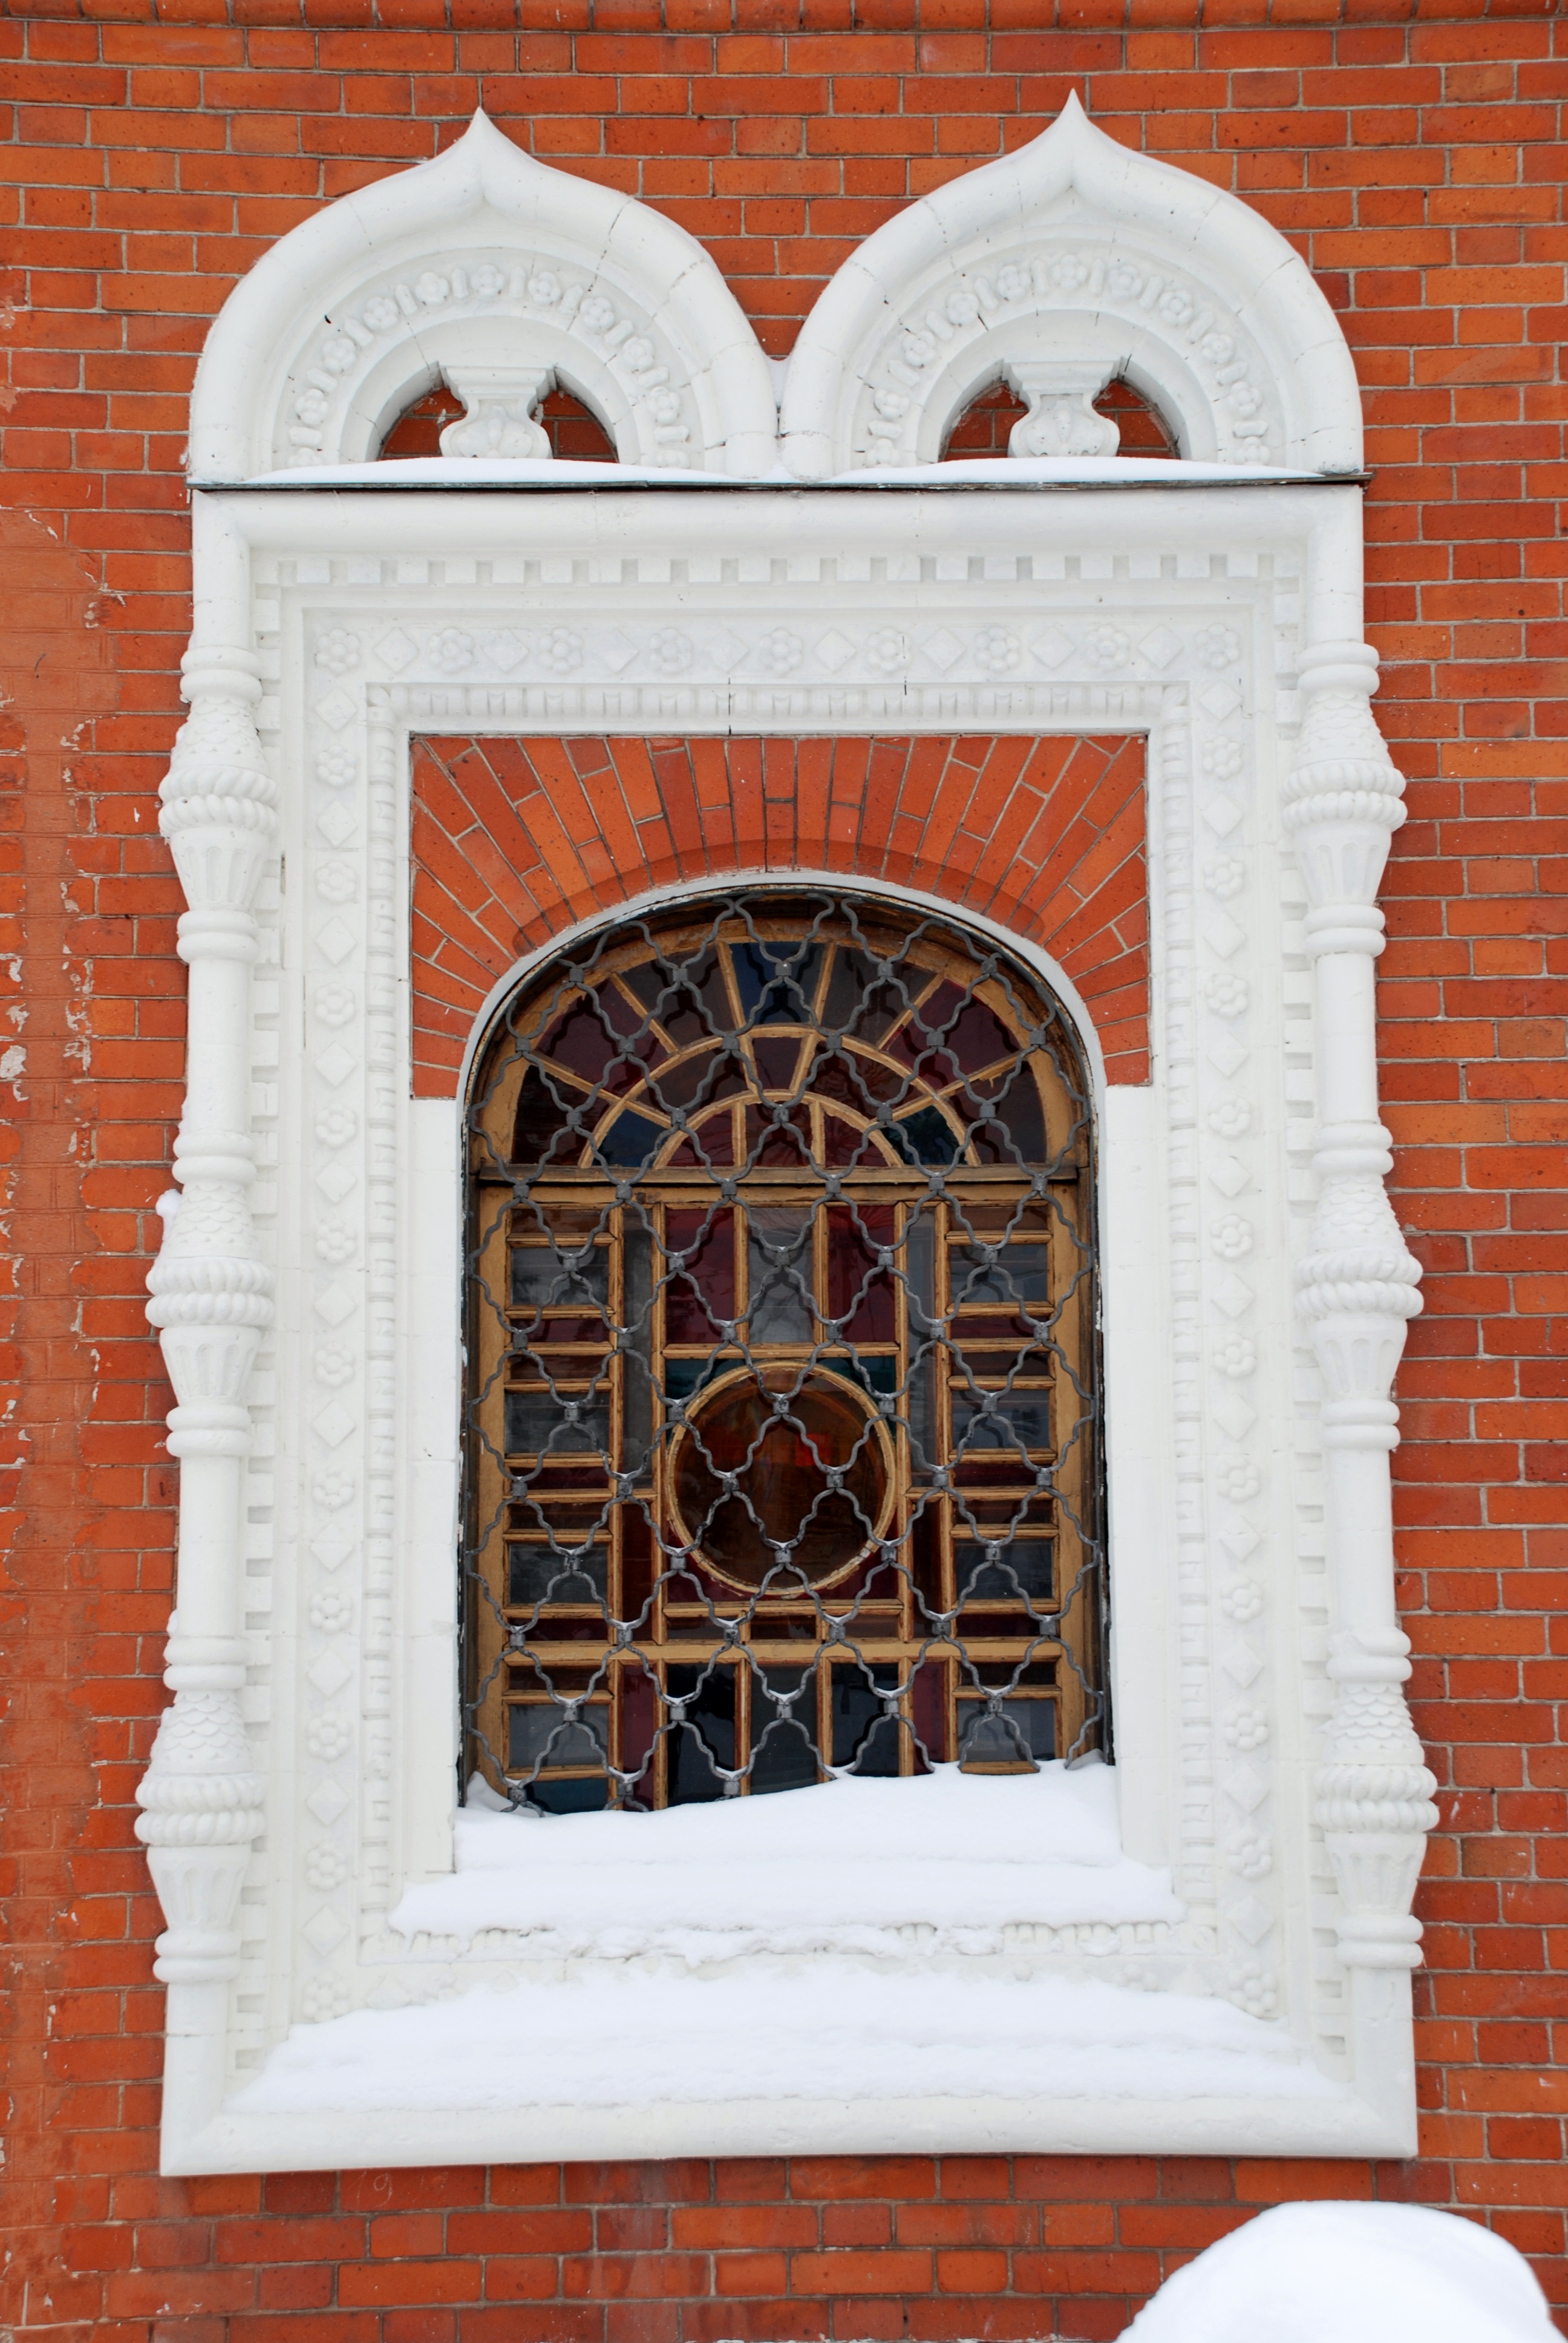
architecture, wood, window, city, wall, arch, fireplace, church, chapel, nikon, brick, door, temple, picture frame, iron, carving, russia, d80, nikond80, yaroslavl